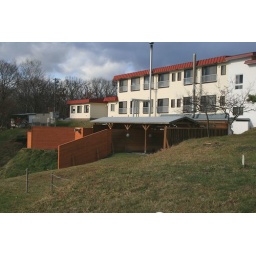
It set up the inn on the hill looking down at the magnificent pacific ocean under eyes